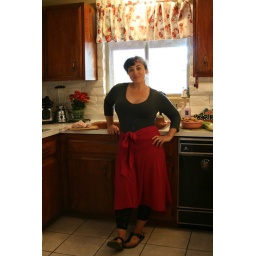
The kitchen in our new house isn't as photogenic as the kitchen in our old house -- but it's so much more functional...